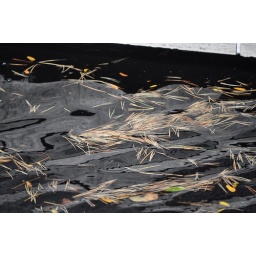
grass in the water